List of churches preserved by the Churches Conservation Trust in Northern England

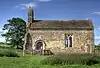
A small chapel seen from the south, with a bellcote at the left, a door and a single window

The Churches Conservation Trust, which was initially known as the Redundant Churches Fund, is a charity whose purpose is to protect historic churches at risk, those that have been made redundant by the Church of England. The Trust was established by the Pastoral Measure of 1968. The legally defined object of the Trust is "the preservation, in the interests of the nation and the Church of England, of churches and parts of churches of historic and archaeological interest or architectural quality vested in the Fund ... together with their contents so vested".